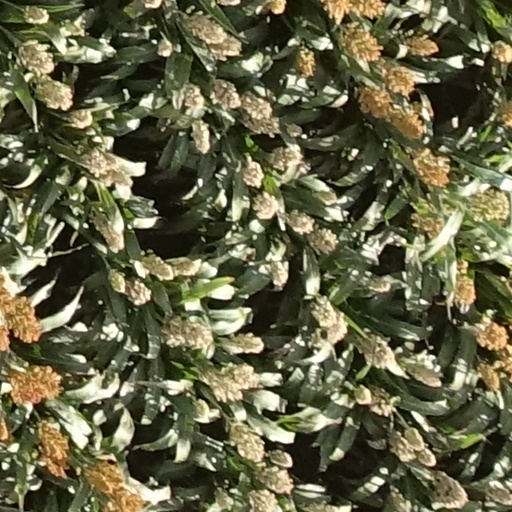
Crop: sorghum